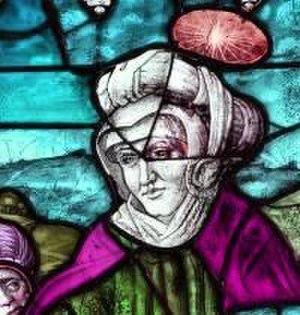
Isabeau d'Albret de Navarre, épouse de Rohan-Guéméné est une des filles de Jean III de Navarre et Catherine de Navarre. Elle est la grand-tante d'Henri IV.